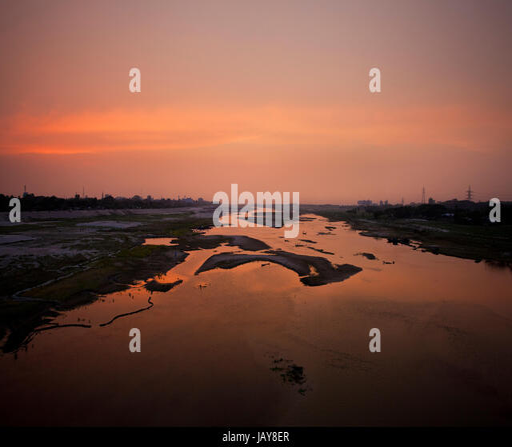
river dries up with the arrival of winter season .